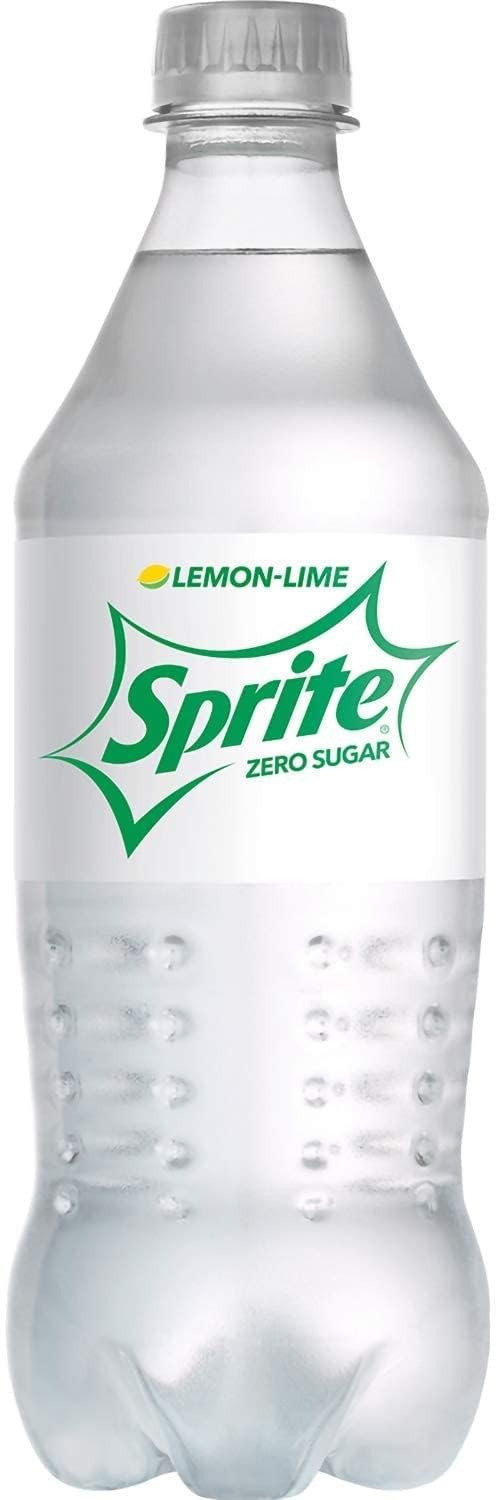
Item Name: B4Y Zero Sprite, 20 Oz Bottles (10)
Bullet Point 1: Zero Sugar Refreshment: Enjoy the classic lemon-lime taste of Sprite without the sugar in every 20 oz bottle.
Bullet Point 2: Convenient 24,16,12 and 10-Pack: This pack contains individual 20 oz bottles of Zero Sugar Sprite, ensuring you have plenty of refreshing beverages.
Bullet Point 3: Classic Lemon-Lime: Zero Sugar Sprite offers the same great lemon-lime flavor you love with zero sugar.
Bullet Point 4: Perfect for Any Occasion: Whether you're enjoying it with a meal or quenching your thirst on a hot day, Zero Sugar Sprite is a great choice.
Bullet Point 5: Stay Refreshed: Zero Sugar Sprite provides the familiar and refreshing taste of Sprite with zero sugar.
Product Description: Indulge in the classic lemon-lime flavor of Sprite without the sugar with Zero Sugar Sprite. Each 20 oz bottle offers the same great taste you love without any added sugar, making it a guilt-free and refreshing choice. This pack includes individual 20 oz bottles of Zero Sugar Sprite, ensuring you have plenty of refreshing beverages for any occasion. Whether you're enjoying it with a meal, quenching your thirst on a hot day, or simply looking for a sugar-free soda option, Zero Sugar Sprite provides the familiar and refreshing taste of Sprite without the sugar. Stay refreshed and enjoy the classic lemon-lime goodness of Zero Sugar Sprite with every bottle.
Value: 20.0
Unit: Fl Oz

Price: 29.99